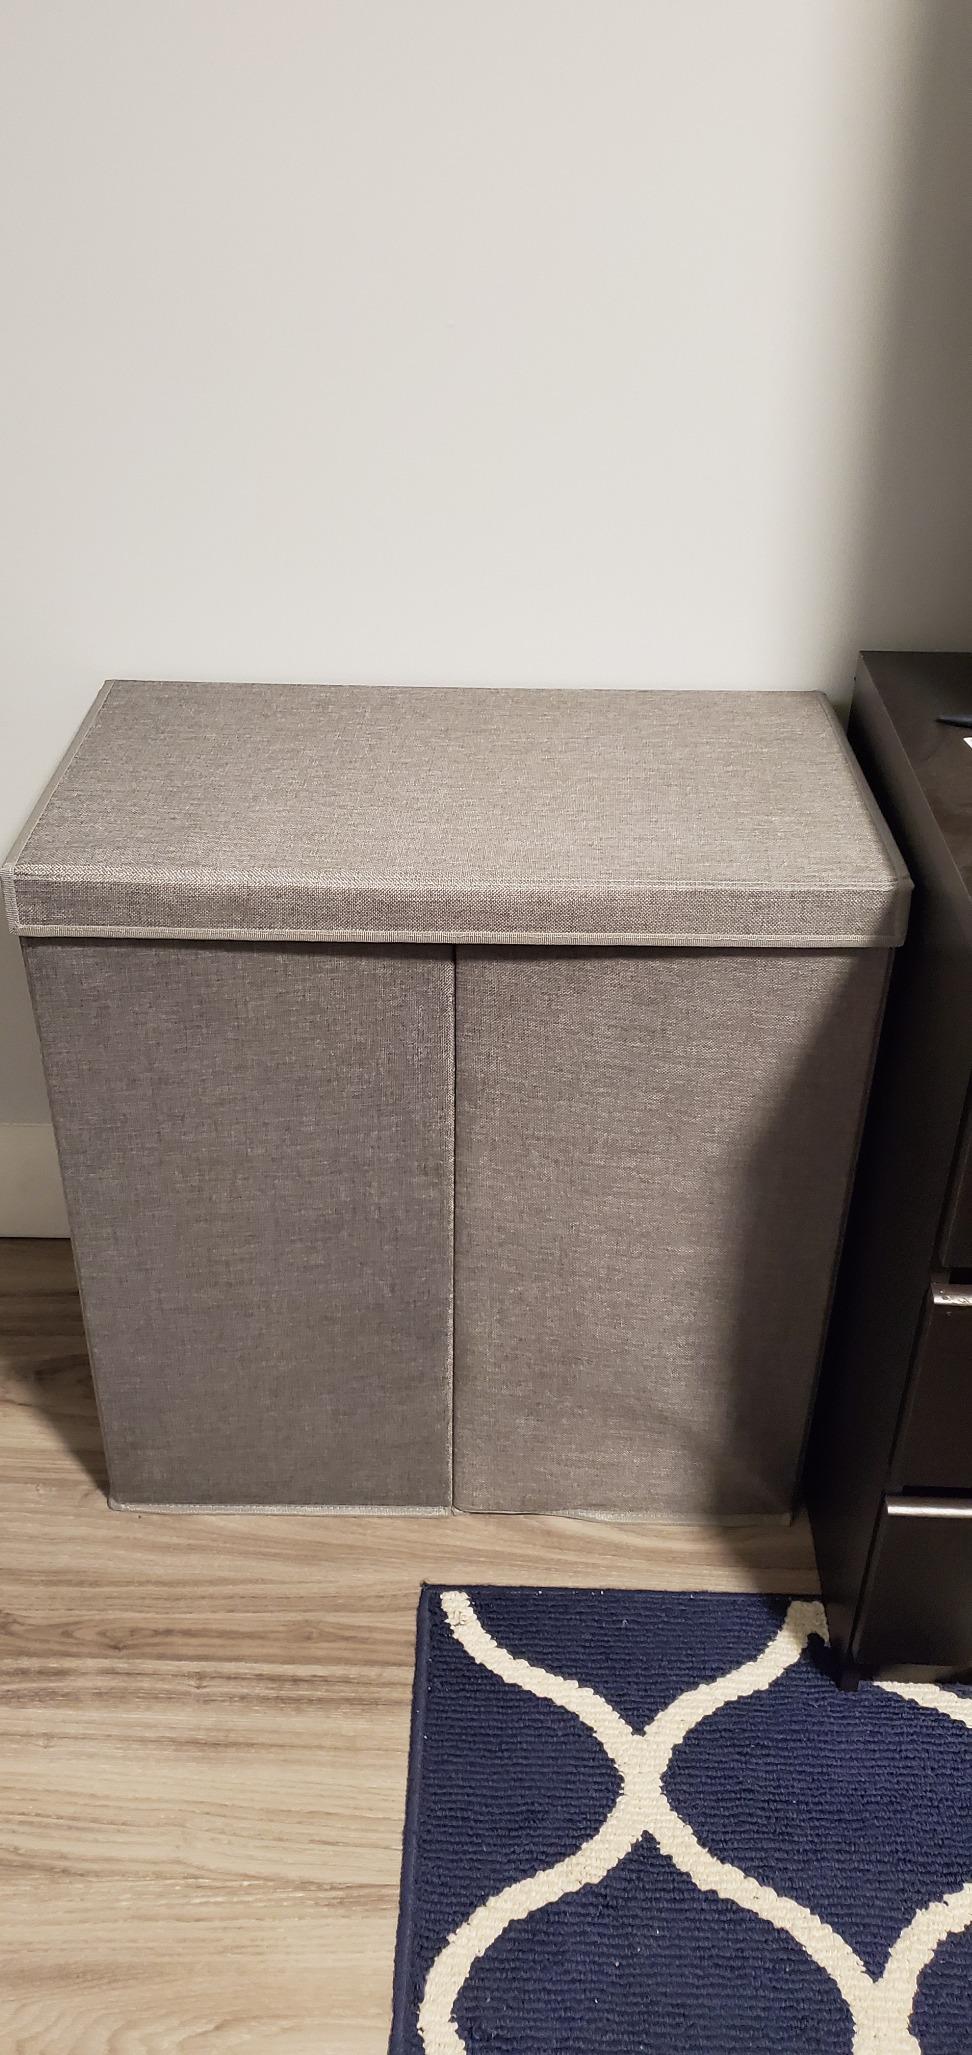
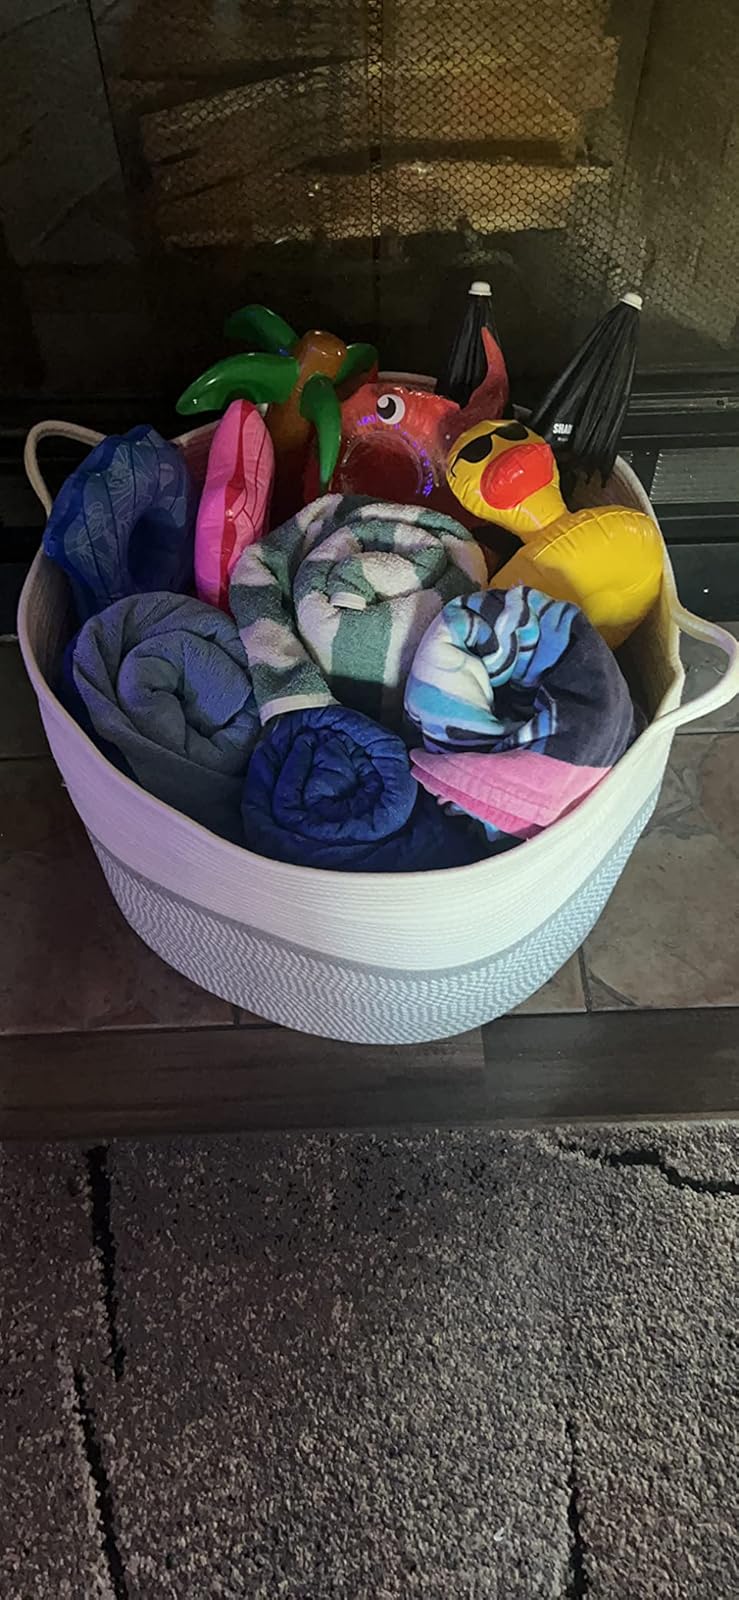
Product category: items_hamper
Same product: no